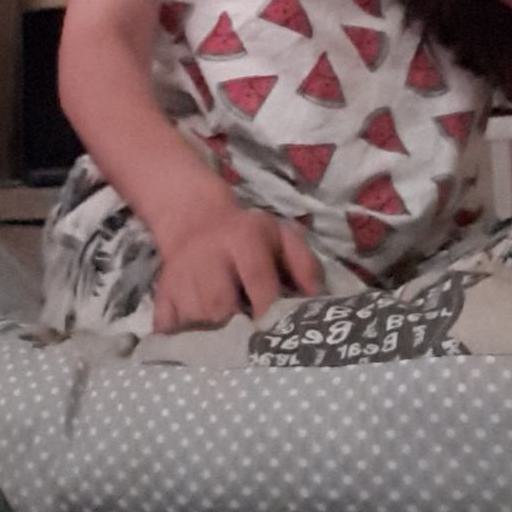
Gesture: no_gesture